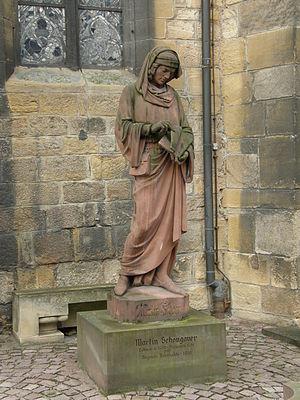
Statue de Martin Schongauer par Frédéric Auguste Bartholdi (1860), devant le fr:Musée d'Unterlinden, fr:Colmar (Haut-Rhin, France).
Cet article recense les œuvres d'art dans l'espace public du Haut-Rhin, en France.
Le monument à Martin Schongauer est un monument situé à Colmar, dans le département français du Haut-Rhin.
Martin Schongauer, né vers 1450 à Colmar et mort en 1491 à Vieux-Brisach, est un peintre et graveur allemand de la fin du Moyen Âge. Graveur le plus illustre de son temps, sa renommée s'étend jusqu'en Italie et aux Pays-Bas. Albrecht Dürer veut devenir son disciple, mais Schongauer meurt prématurément alors que Dürer n'est qu'à quelques jours de voyage de Colmar.